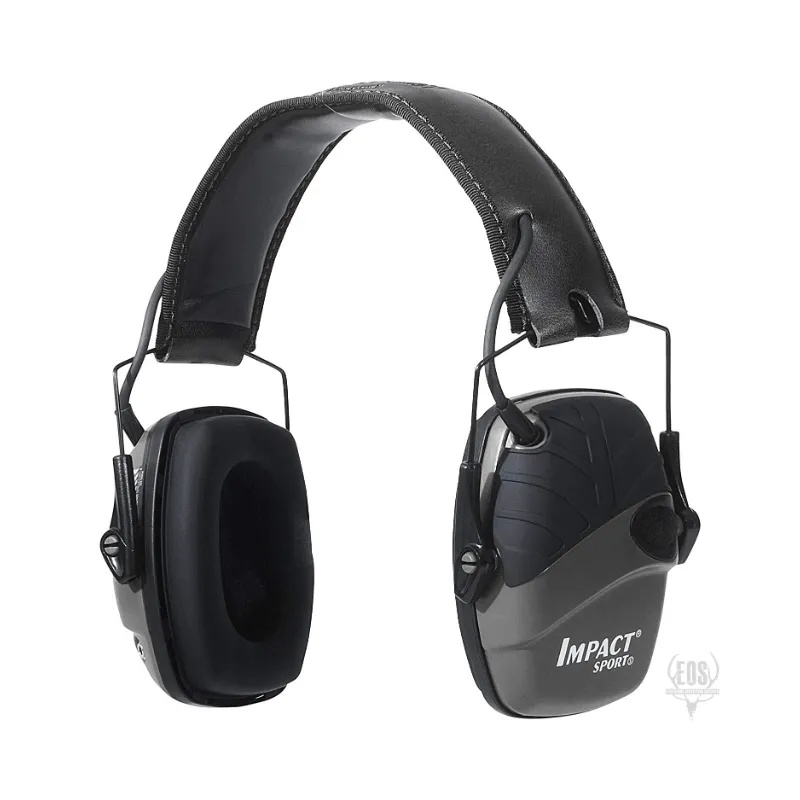
HOWARD LEIGHT IMPACT SPORT BLK EAR MUFF BLACK CLASS 4
Built-in directional microphones amplify range commands and other ambient sounds up to 4X to a safe 82dB, providing more natural listening and enhanced communication Actively listens and automatically shuts off amplification when ambient sound reaches 82 dB. Features low profile earcups for firearm stock clearance; adjustable headband for secure fit; compact folding design for convenient storage; matte black color Includes AUX input and 3.5mm connection cord for MP3 players and scanners Includes 2 AAA batteries; automatic shut-off feature after 4 hours increases battery life Noise Reduction Rating (NRR): 22 Average Battery Life: 350 hours Color: Black Size: One Size Fits Most
Brand: Shoalhaven Shooting
Category: Sporting Goods > Outdoor Recreation > Hunting & Shooting > Hunting > Hearing Enhancers